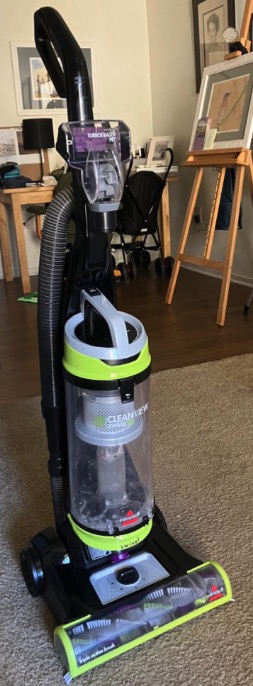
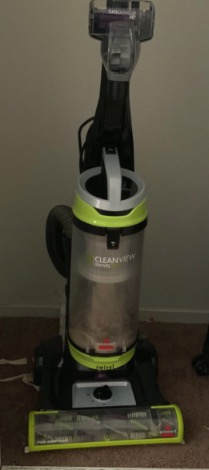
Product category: items_vacuum
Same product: yes